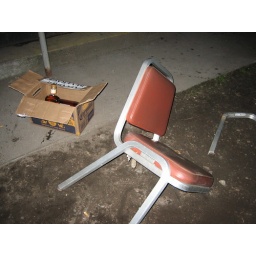
Teagan and Katy broke the chair by sitting on it, hah.